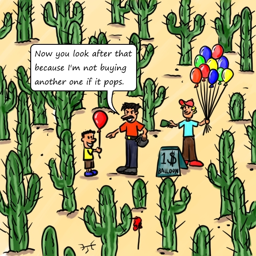
the spines of a cactus are actually its leaves